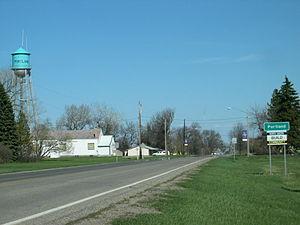
La ville américaine de Portland est située dans le comté de Traill, dans l’État du Dakota du Nord. Selon le recensement de 2010, sa population s’élève à 606 habitants.